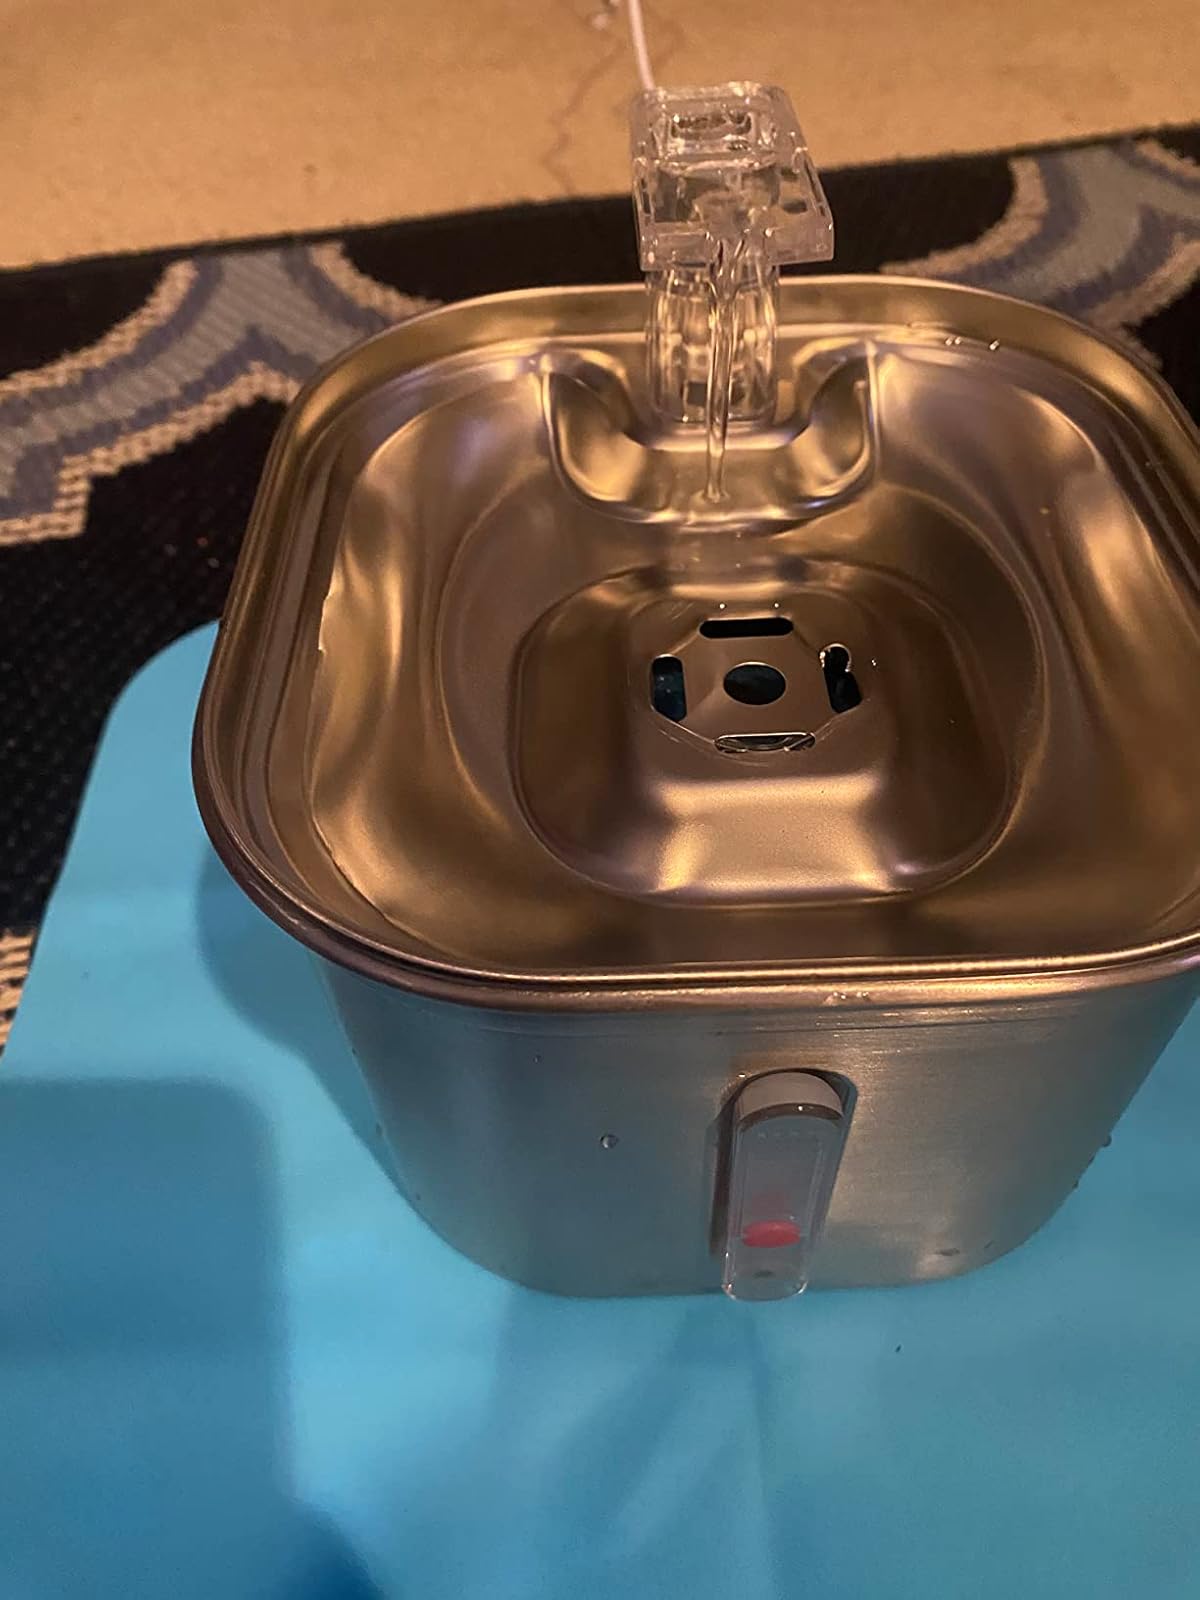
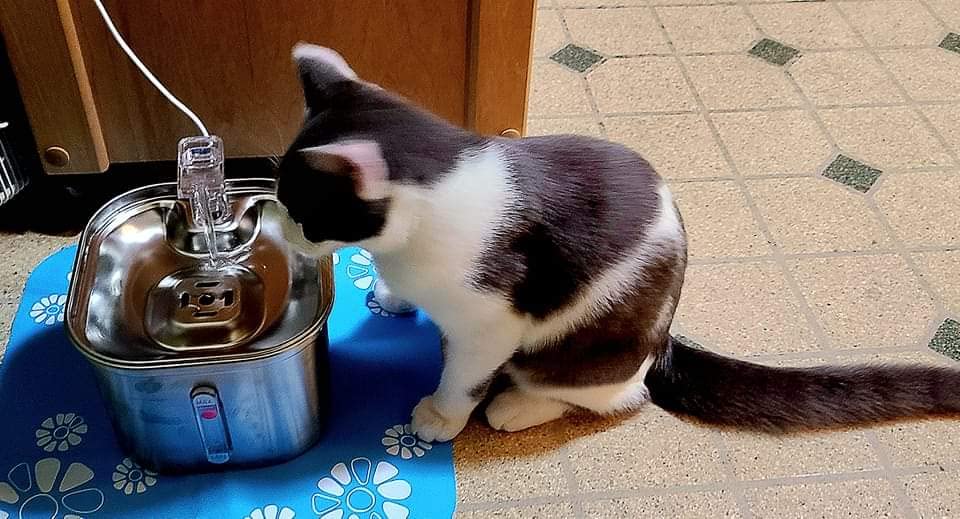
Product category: items_bowl
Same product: yes